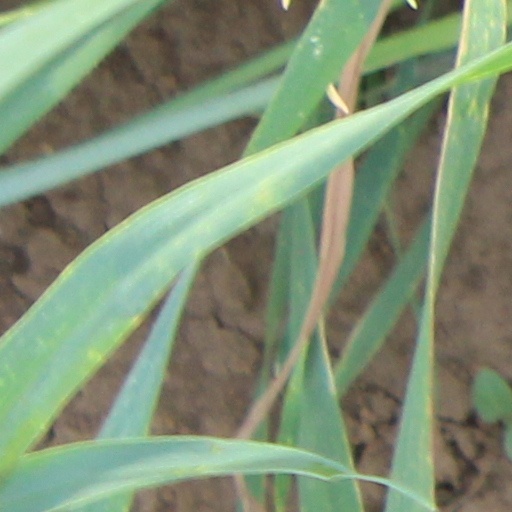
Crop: wheat